Gracefield Branch

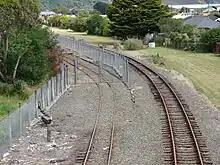
The Hutt Workshops road enters the fenced workshops yard (left), while the branch line (right) runs along the perimeter of the workshops yard.

Planning for the Gracefield Branch was included in surveys done for the Hutt Valley Branch line in 1924 and 1925. The line was intended to serve an area of 80 acres (32 ha) that had been purchased for the establishment of new railway workshops to replace those at Petone and an area at Gracefield intended for industrial development.